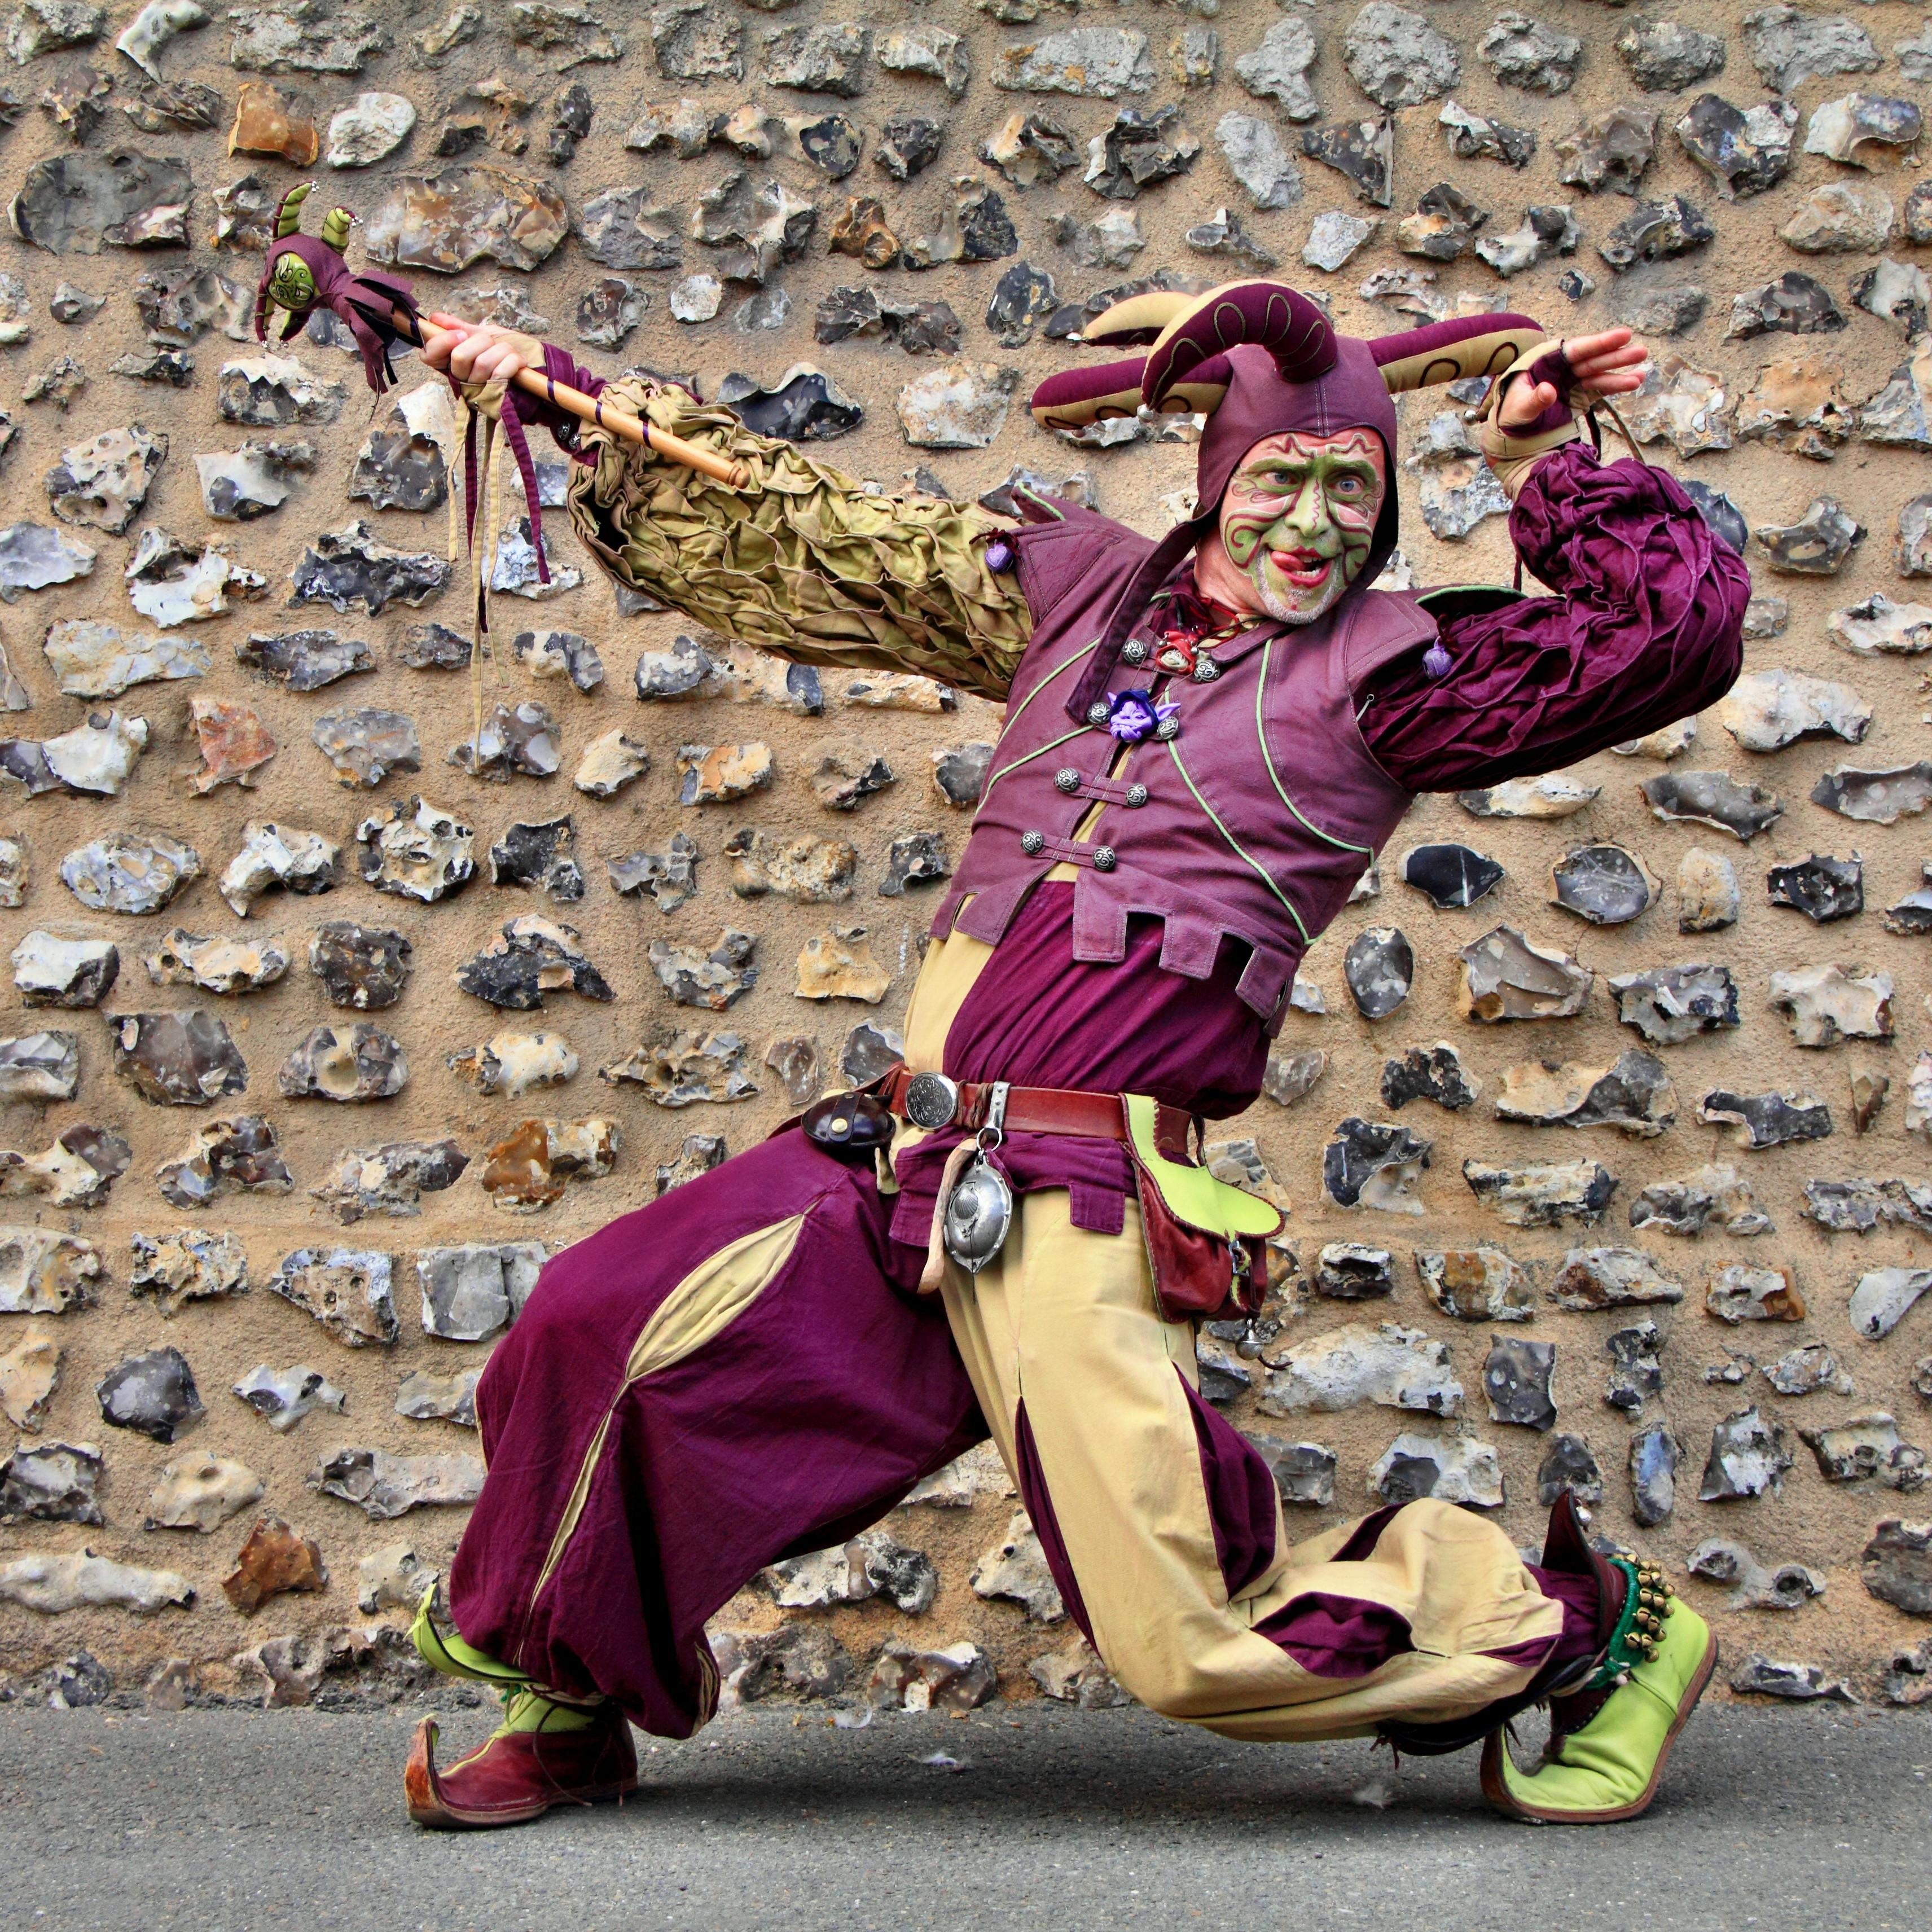
spring, fashion, performance art, violet, tradition, costume, middle ages, matador, troubadour, minstrel